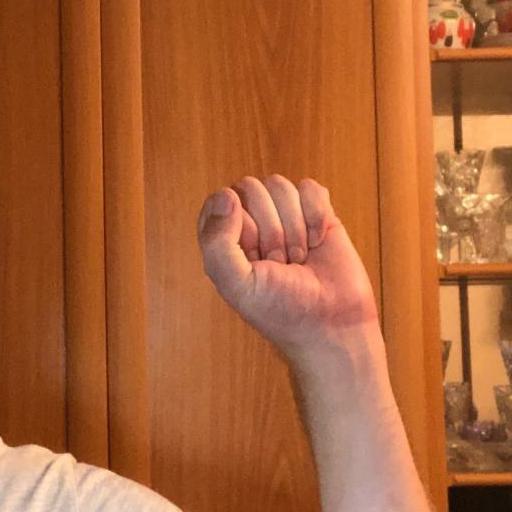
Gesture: fist